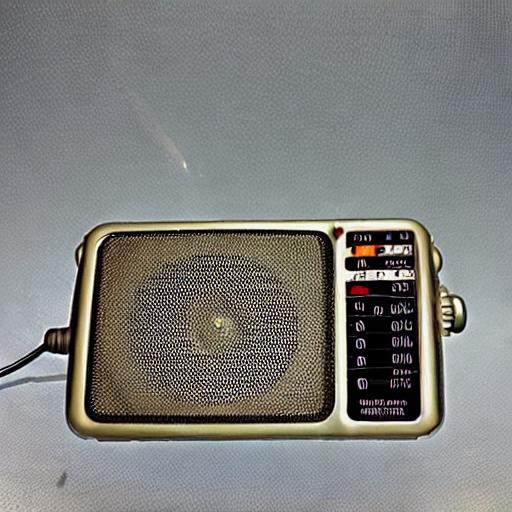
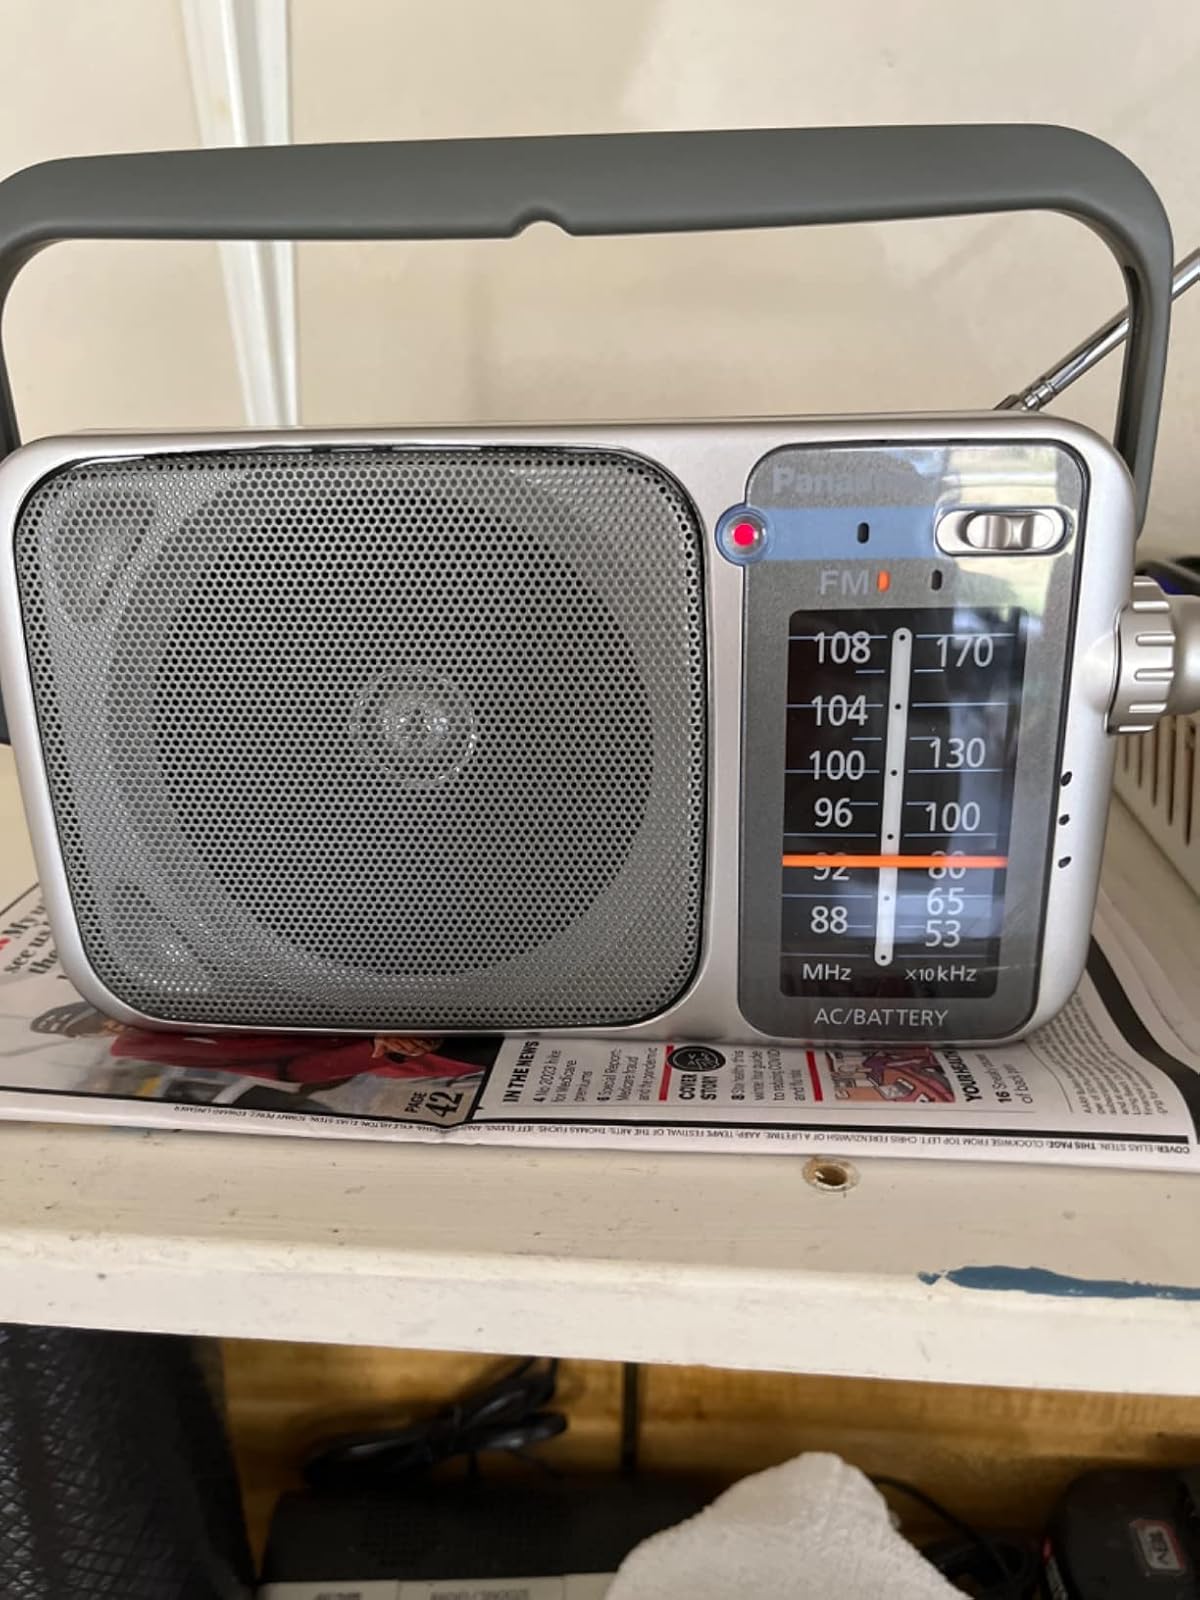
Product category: radio
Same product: no